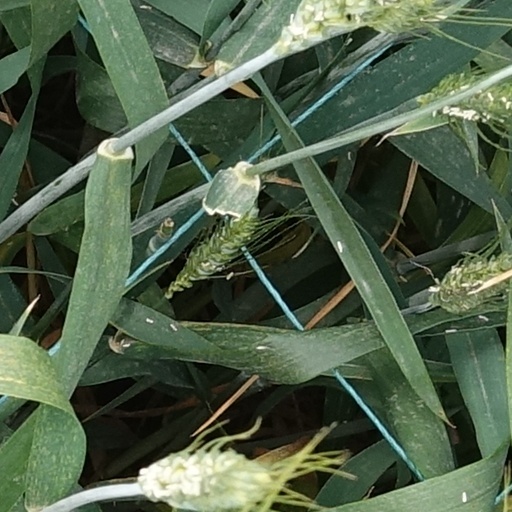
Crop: wheat